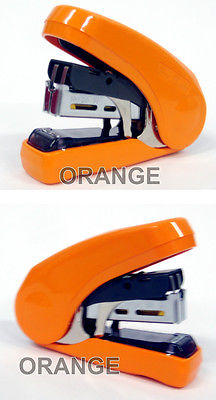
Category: stapler